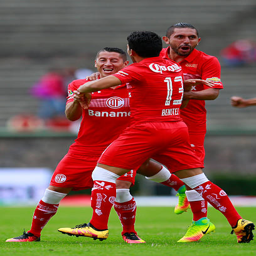
footballer celebrates with teammates after scoring during the 4th round match as part of the torneo apertura liga mx .